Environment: real
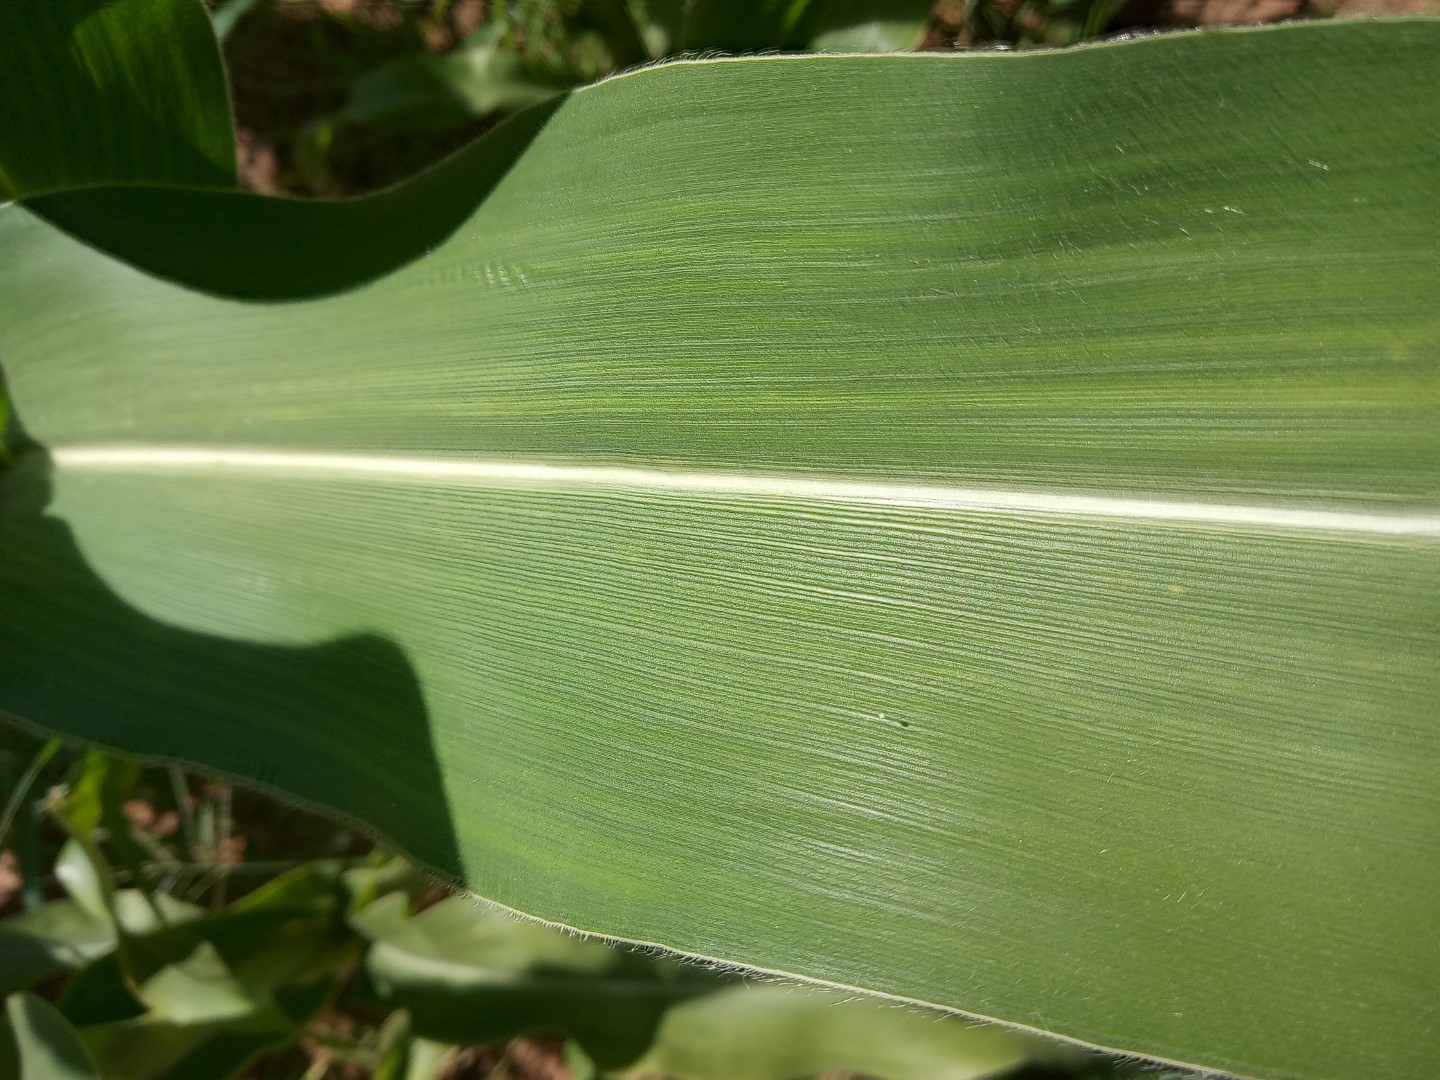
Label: healthy